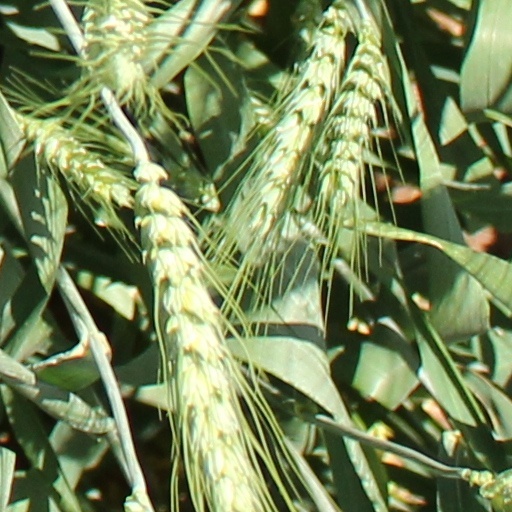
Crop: wheat